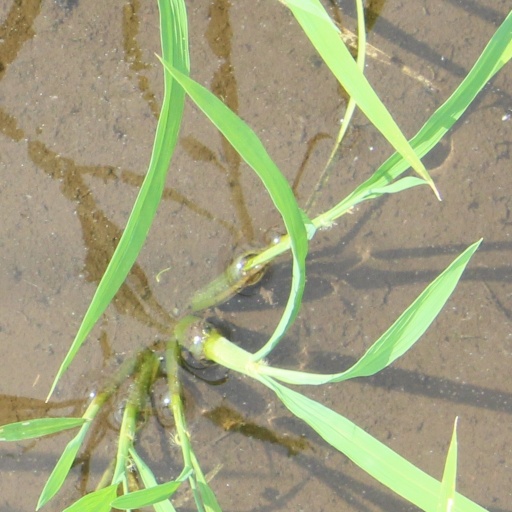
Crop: rice